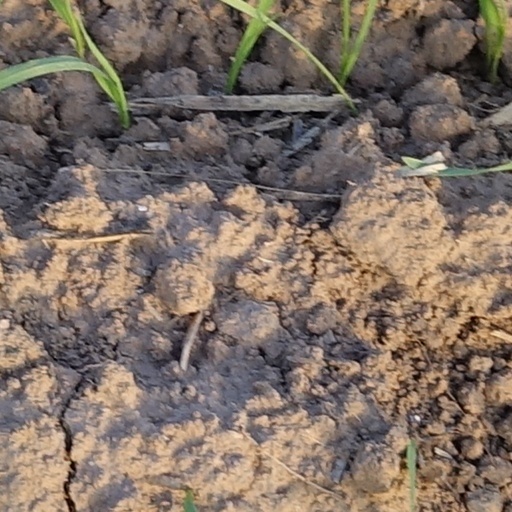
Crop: wheat